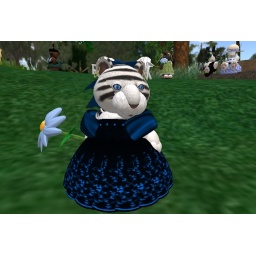
Teal in her blue dress with flower